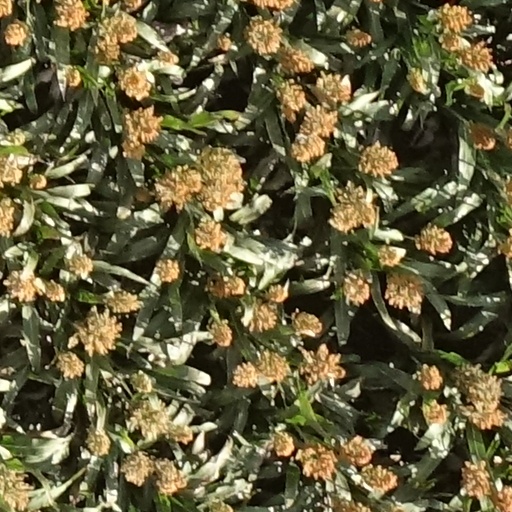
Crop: sorghum